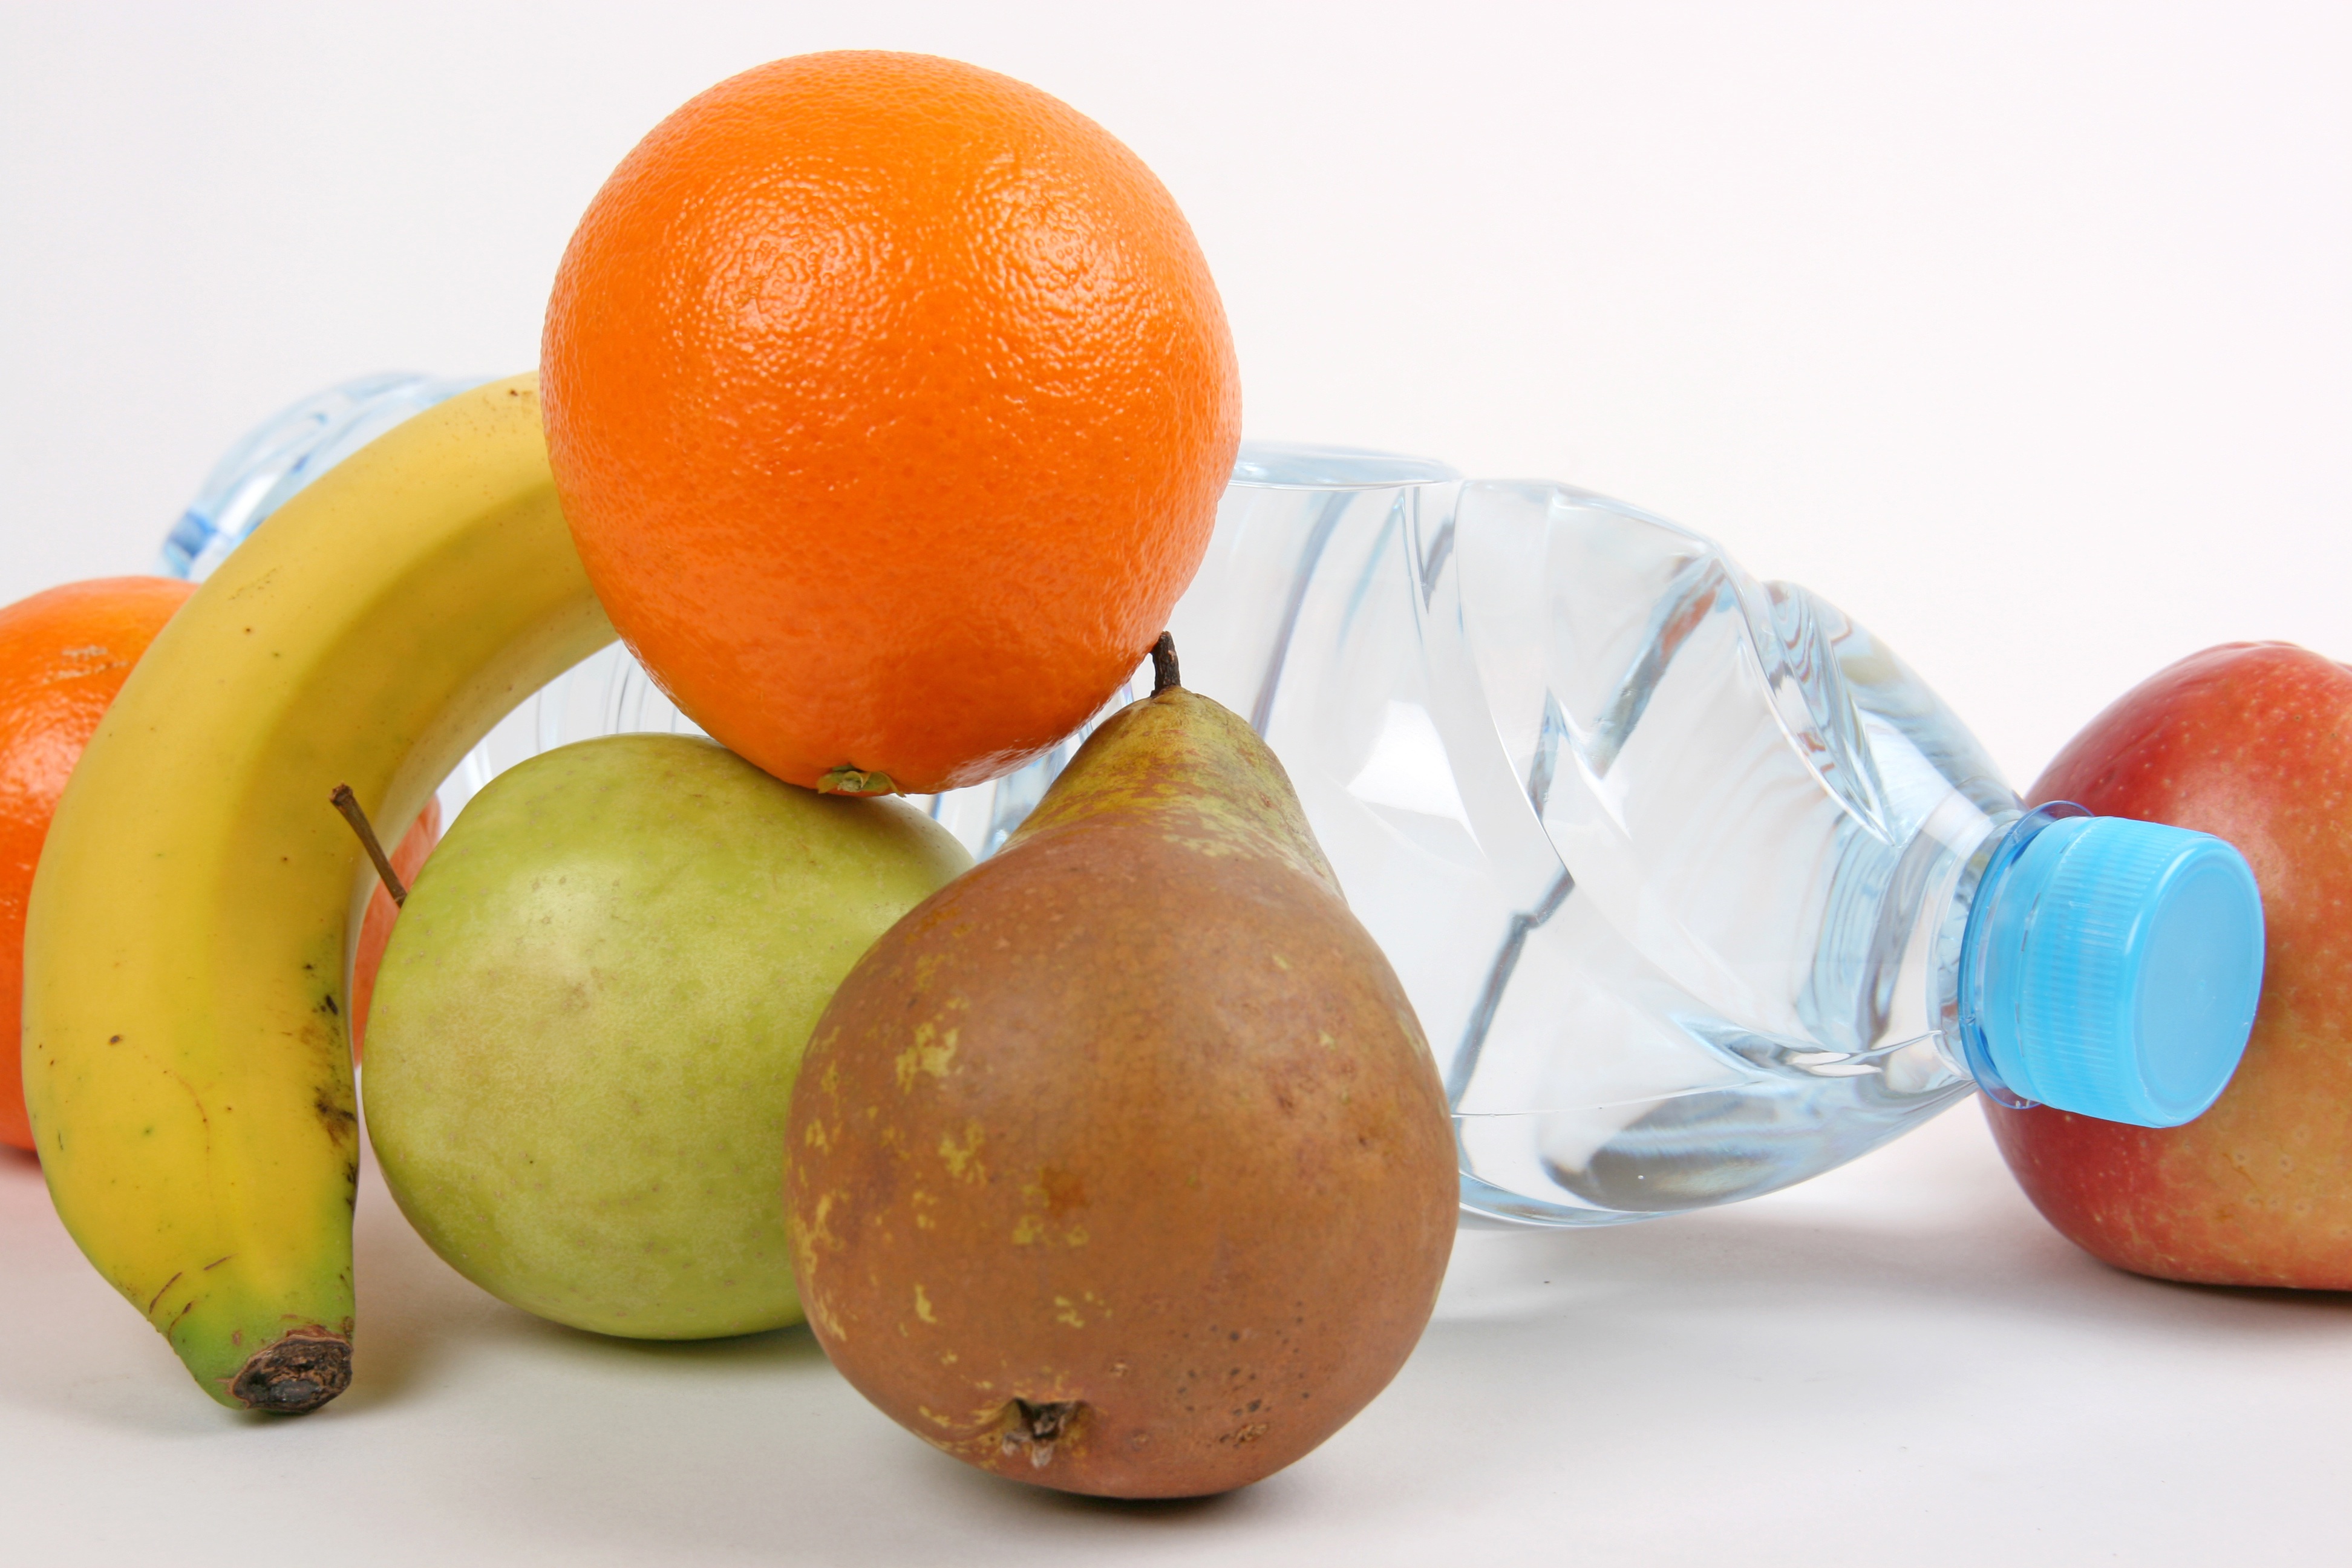
apple, water, plant, fruit, orange, food, produce, banana, pear, healthy, eat, delicious, nutrition, fruits, frisch, bless you, flowering plant, land plant